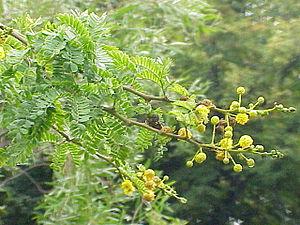
Le Mimosa odorant, parfois appelé Mimosa karoo, est une espèce d'arbuste de la famille des Fabacées. Cette espèce est originaire du sud de l'Afrique.